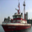
Label: ship